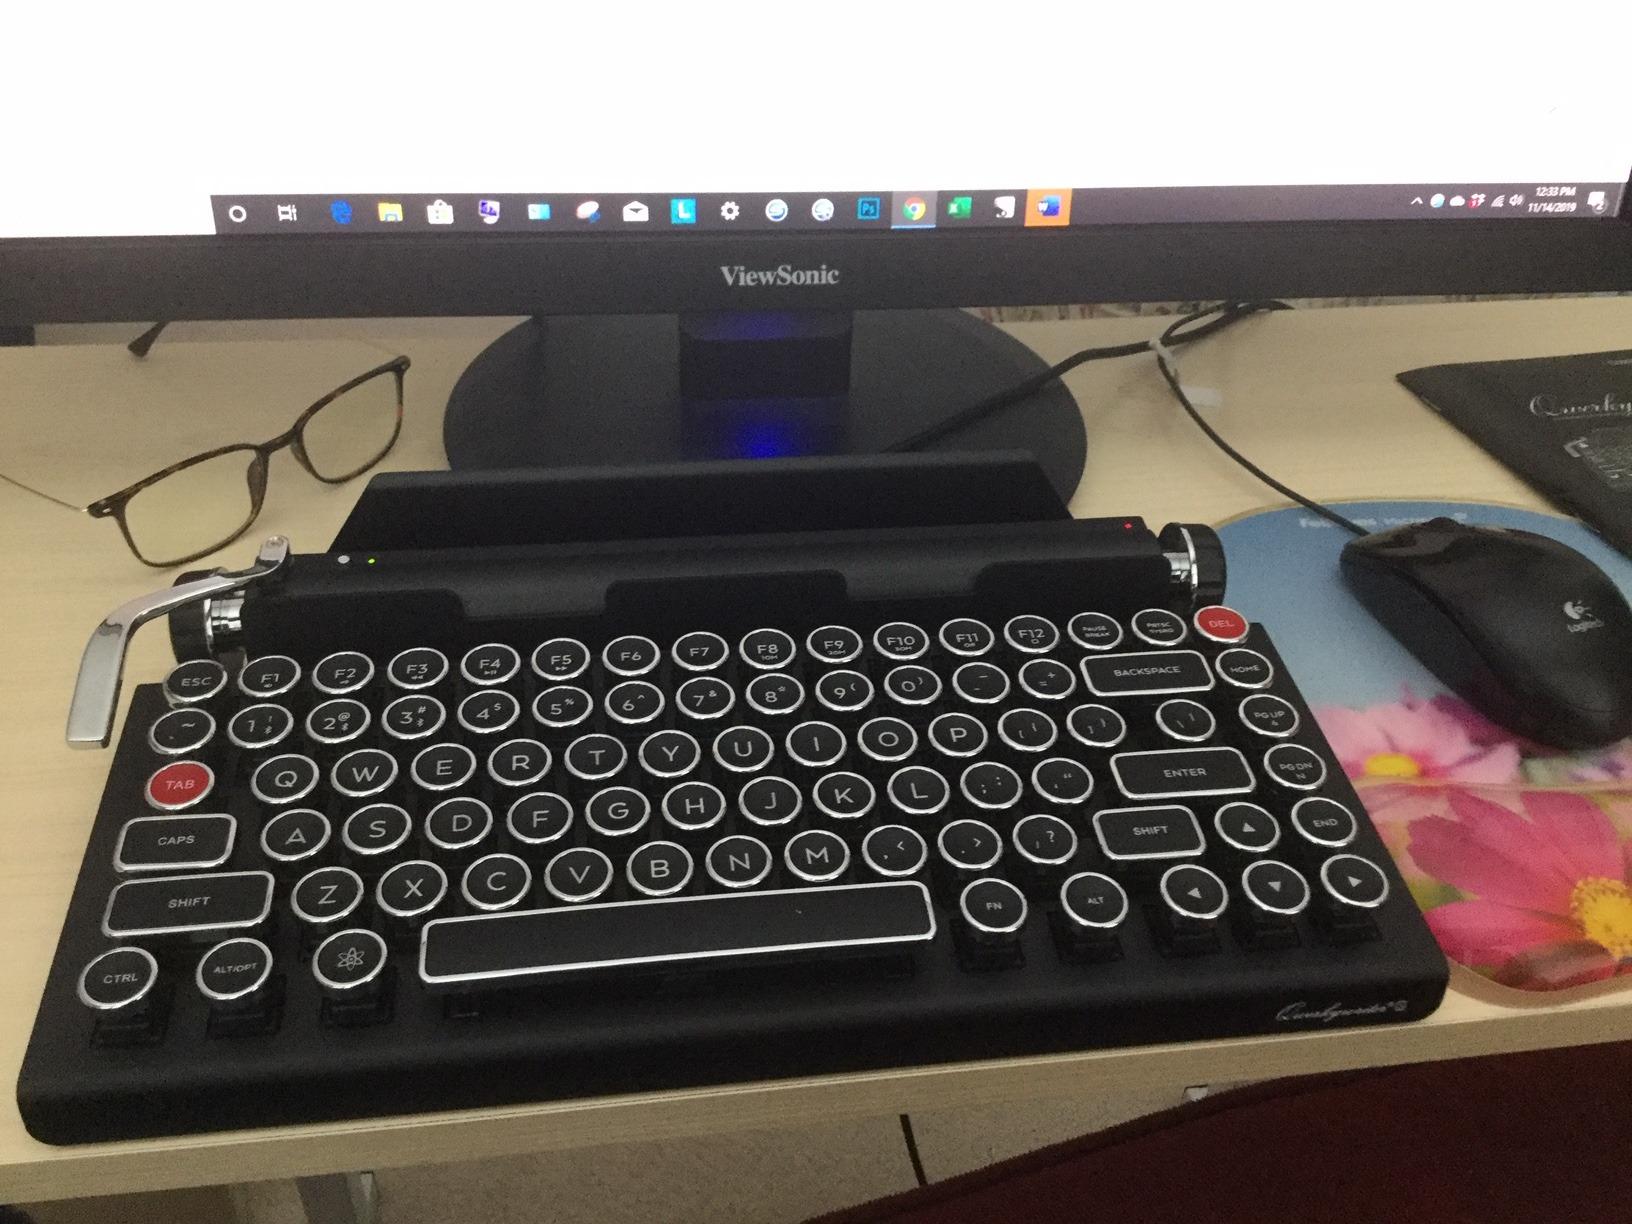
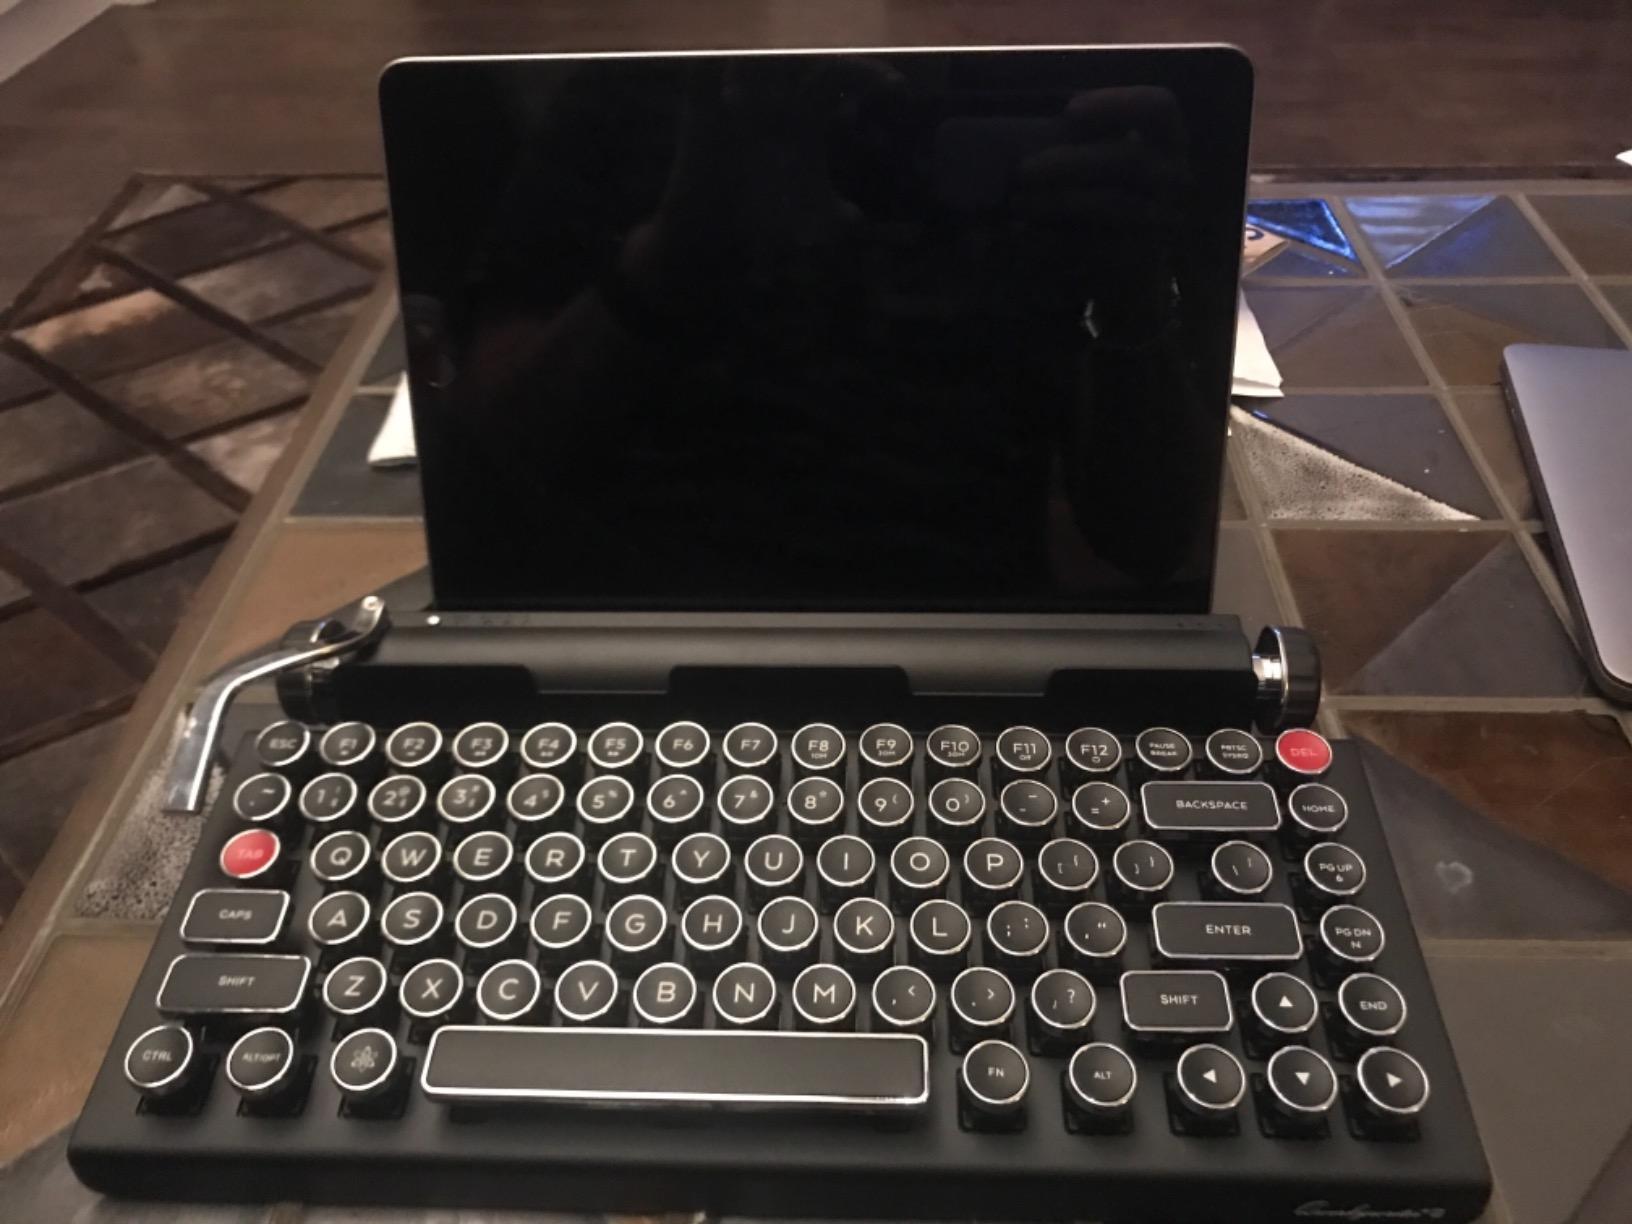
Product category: keyboard
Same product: yes